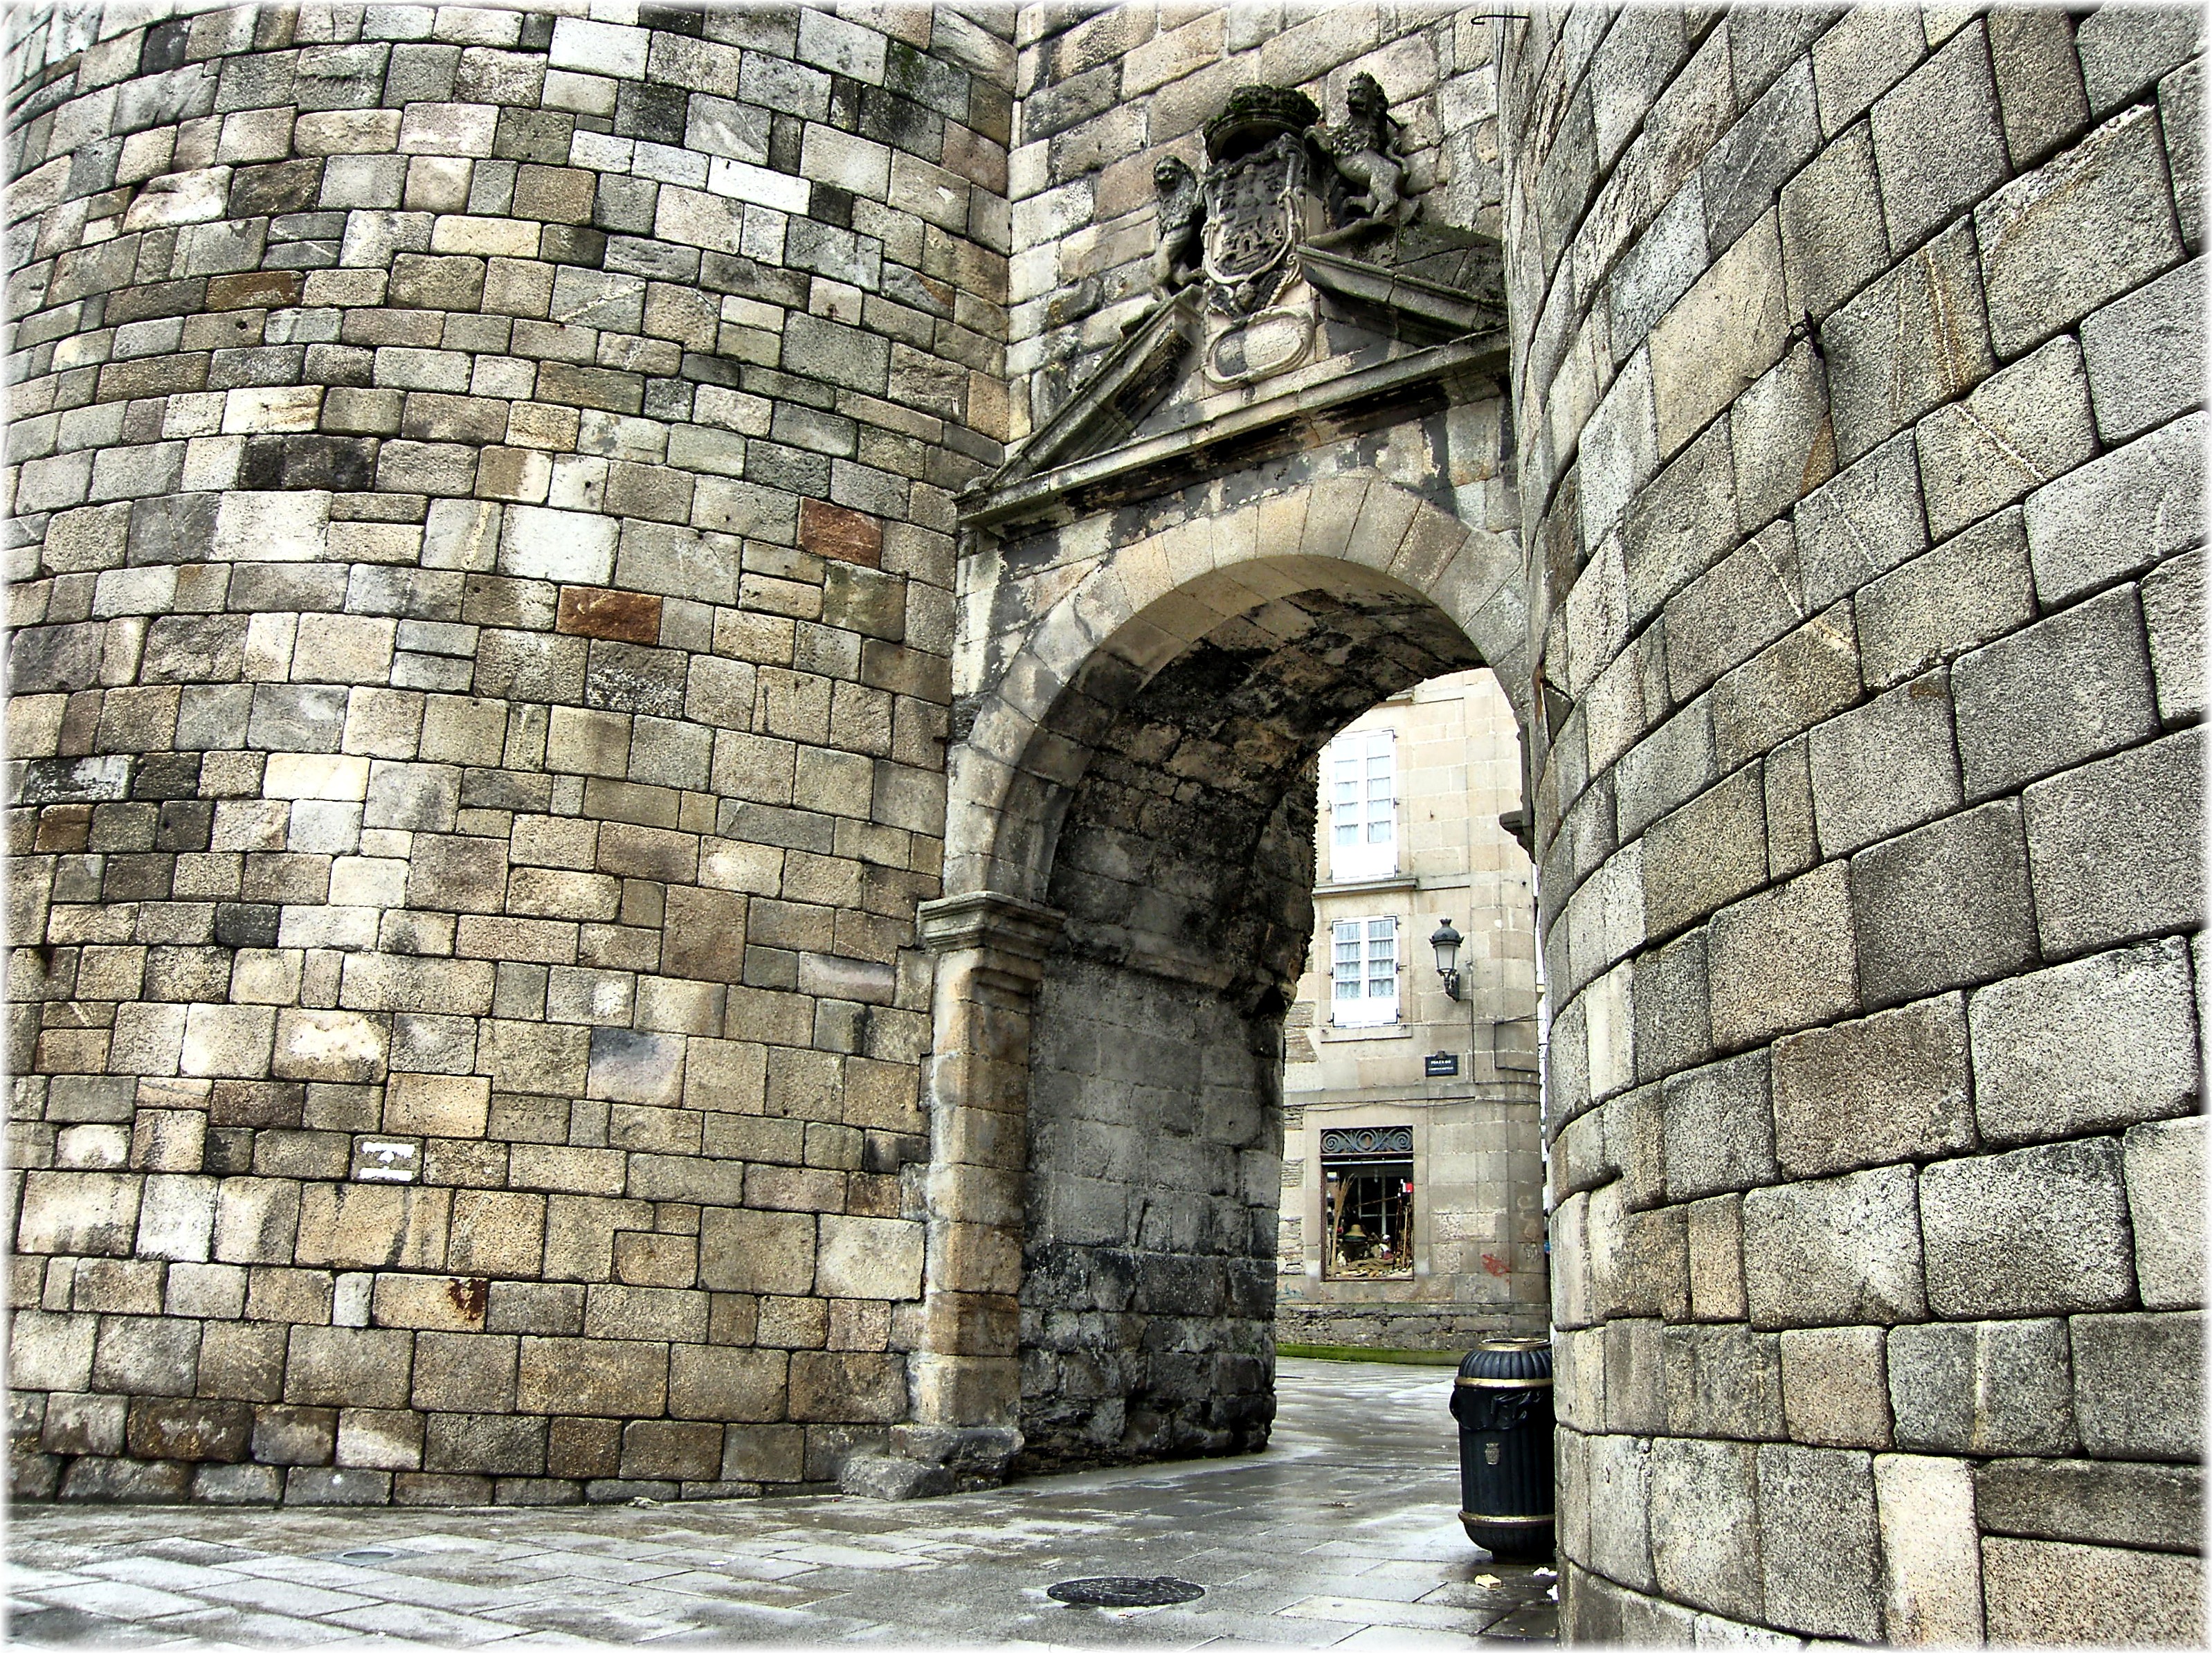
rock, architecture, building, city, wall, europe, arch, column, facade, brick, place of worship, spain, temple, ruins, monastery, europa, monumento, puerta, romano, galicia, lugo, history, ciudad, arcade, abbey, pedra, middle ages, cidade, espana, porta, galiza, galice, urbe, fortificacion, spagne, murallas, muraias, pieda, patrimoniohumanidad, ancient history, ancient roman architecture